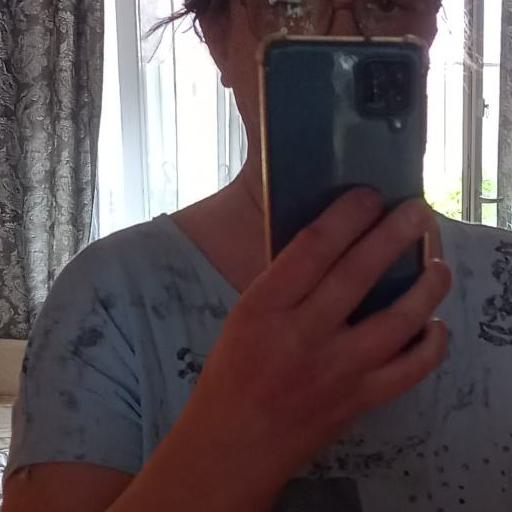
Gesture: no_gesture